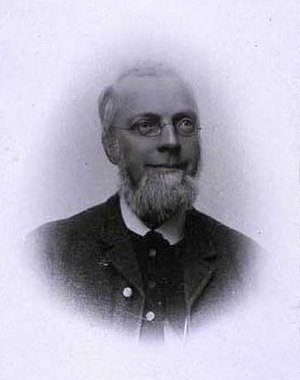
Henning Frederik Feilberg
Henning Frederik Feilberg
Henning Frederik Feilberg, var en dansk forfatter, folkemindeforsker og sognepræst. Søn af sognepræst Nicolai Laurentius Feilberg og Conradine Antoinette Caroline, født Købke, sidstenævnte var en ældre søster til den velkendte kunstmaler Christen Købke.